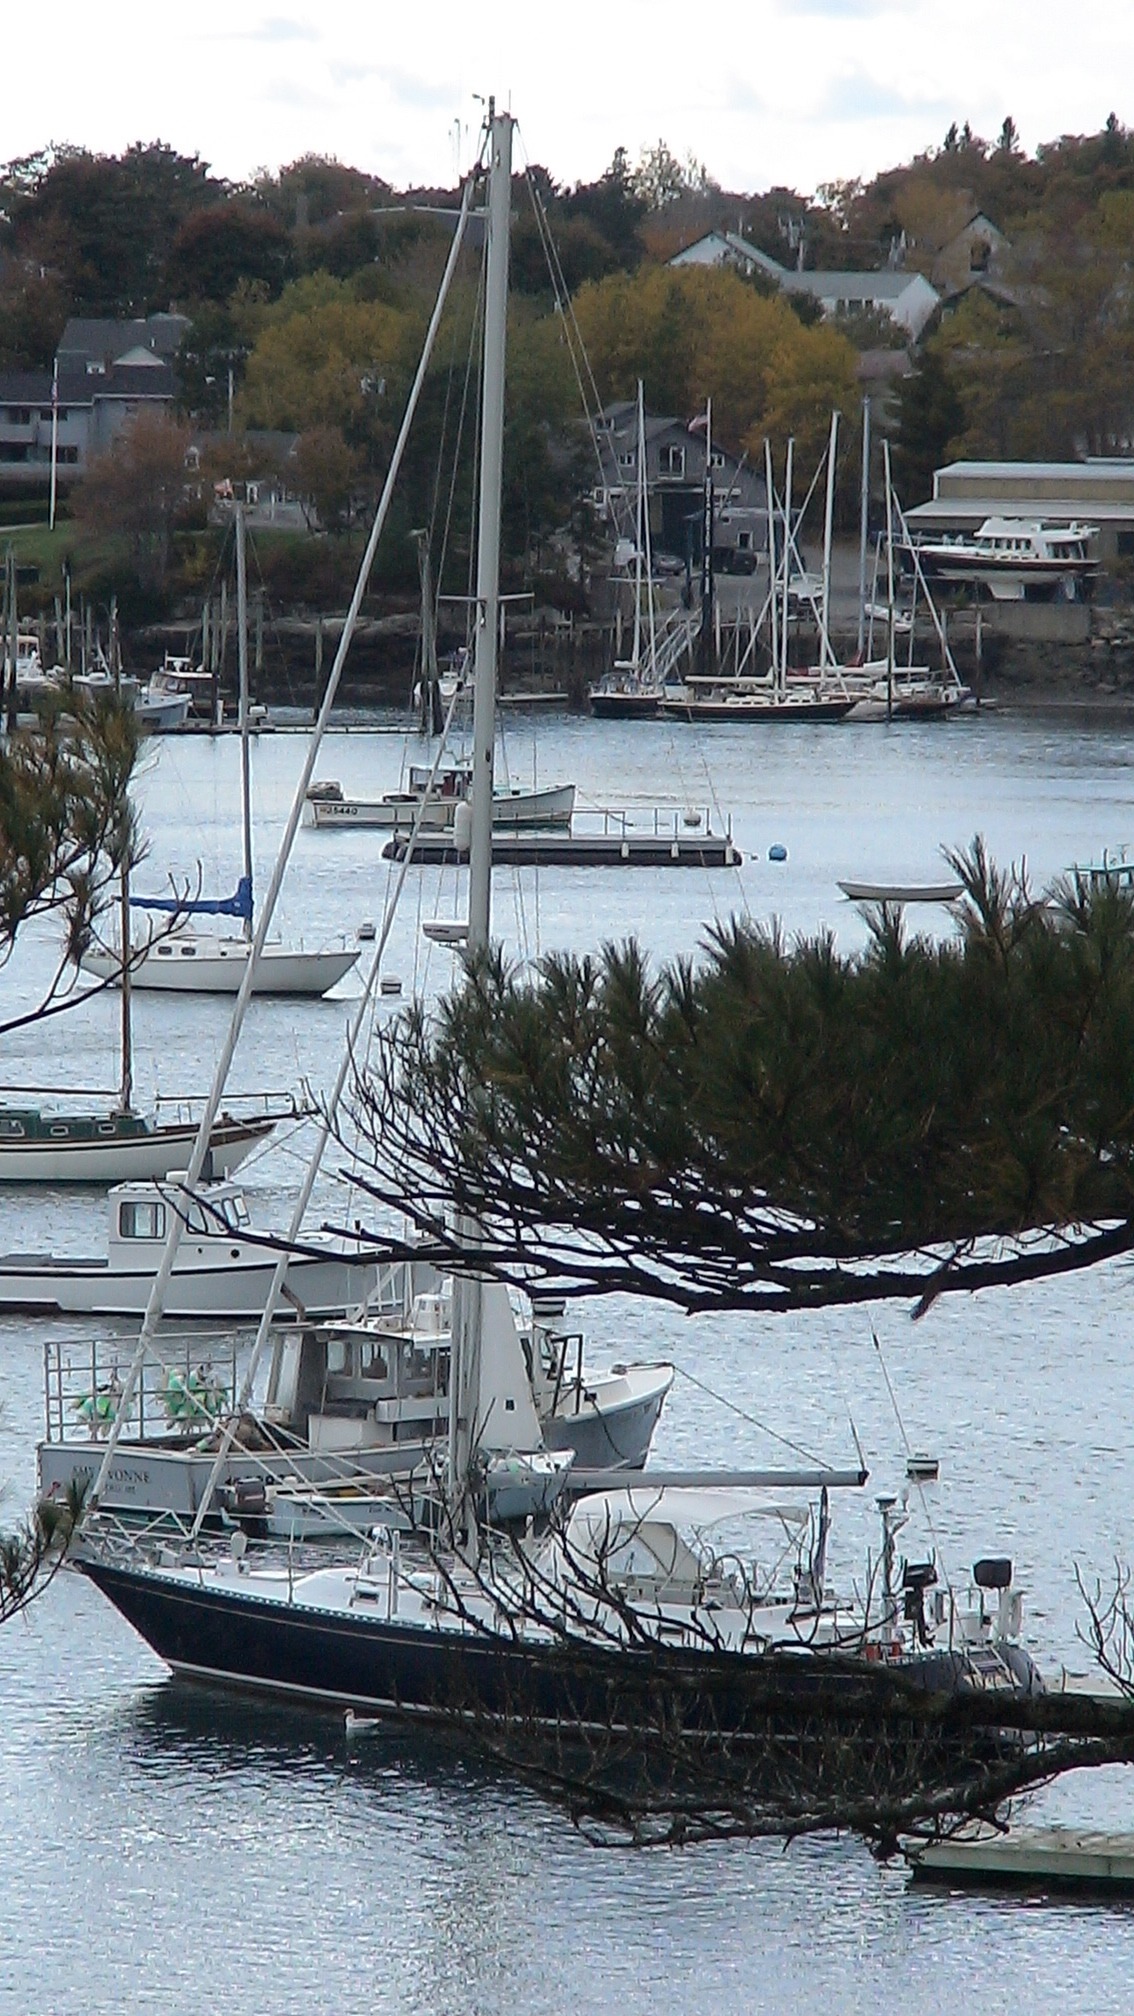
sea, dock, boat, ship, vehicle, mast, usa, harbor, marina, sailboat, boating, boats, sail, watercraft, maine, sailing ship, sailing boats, tall ship, camden harbour